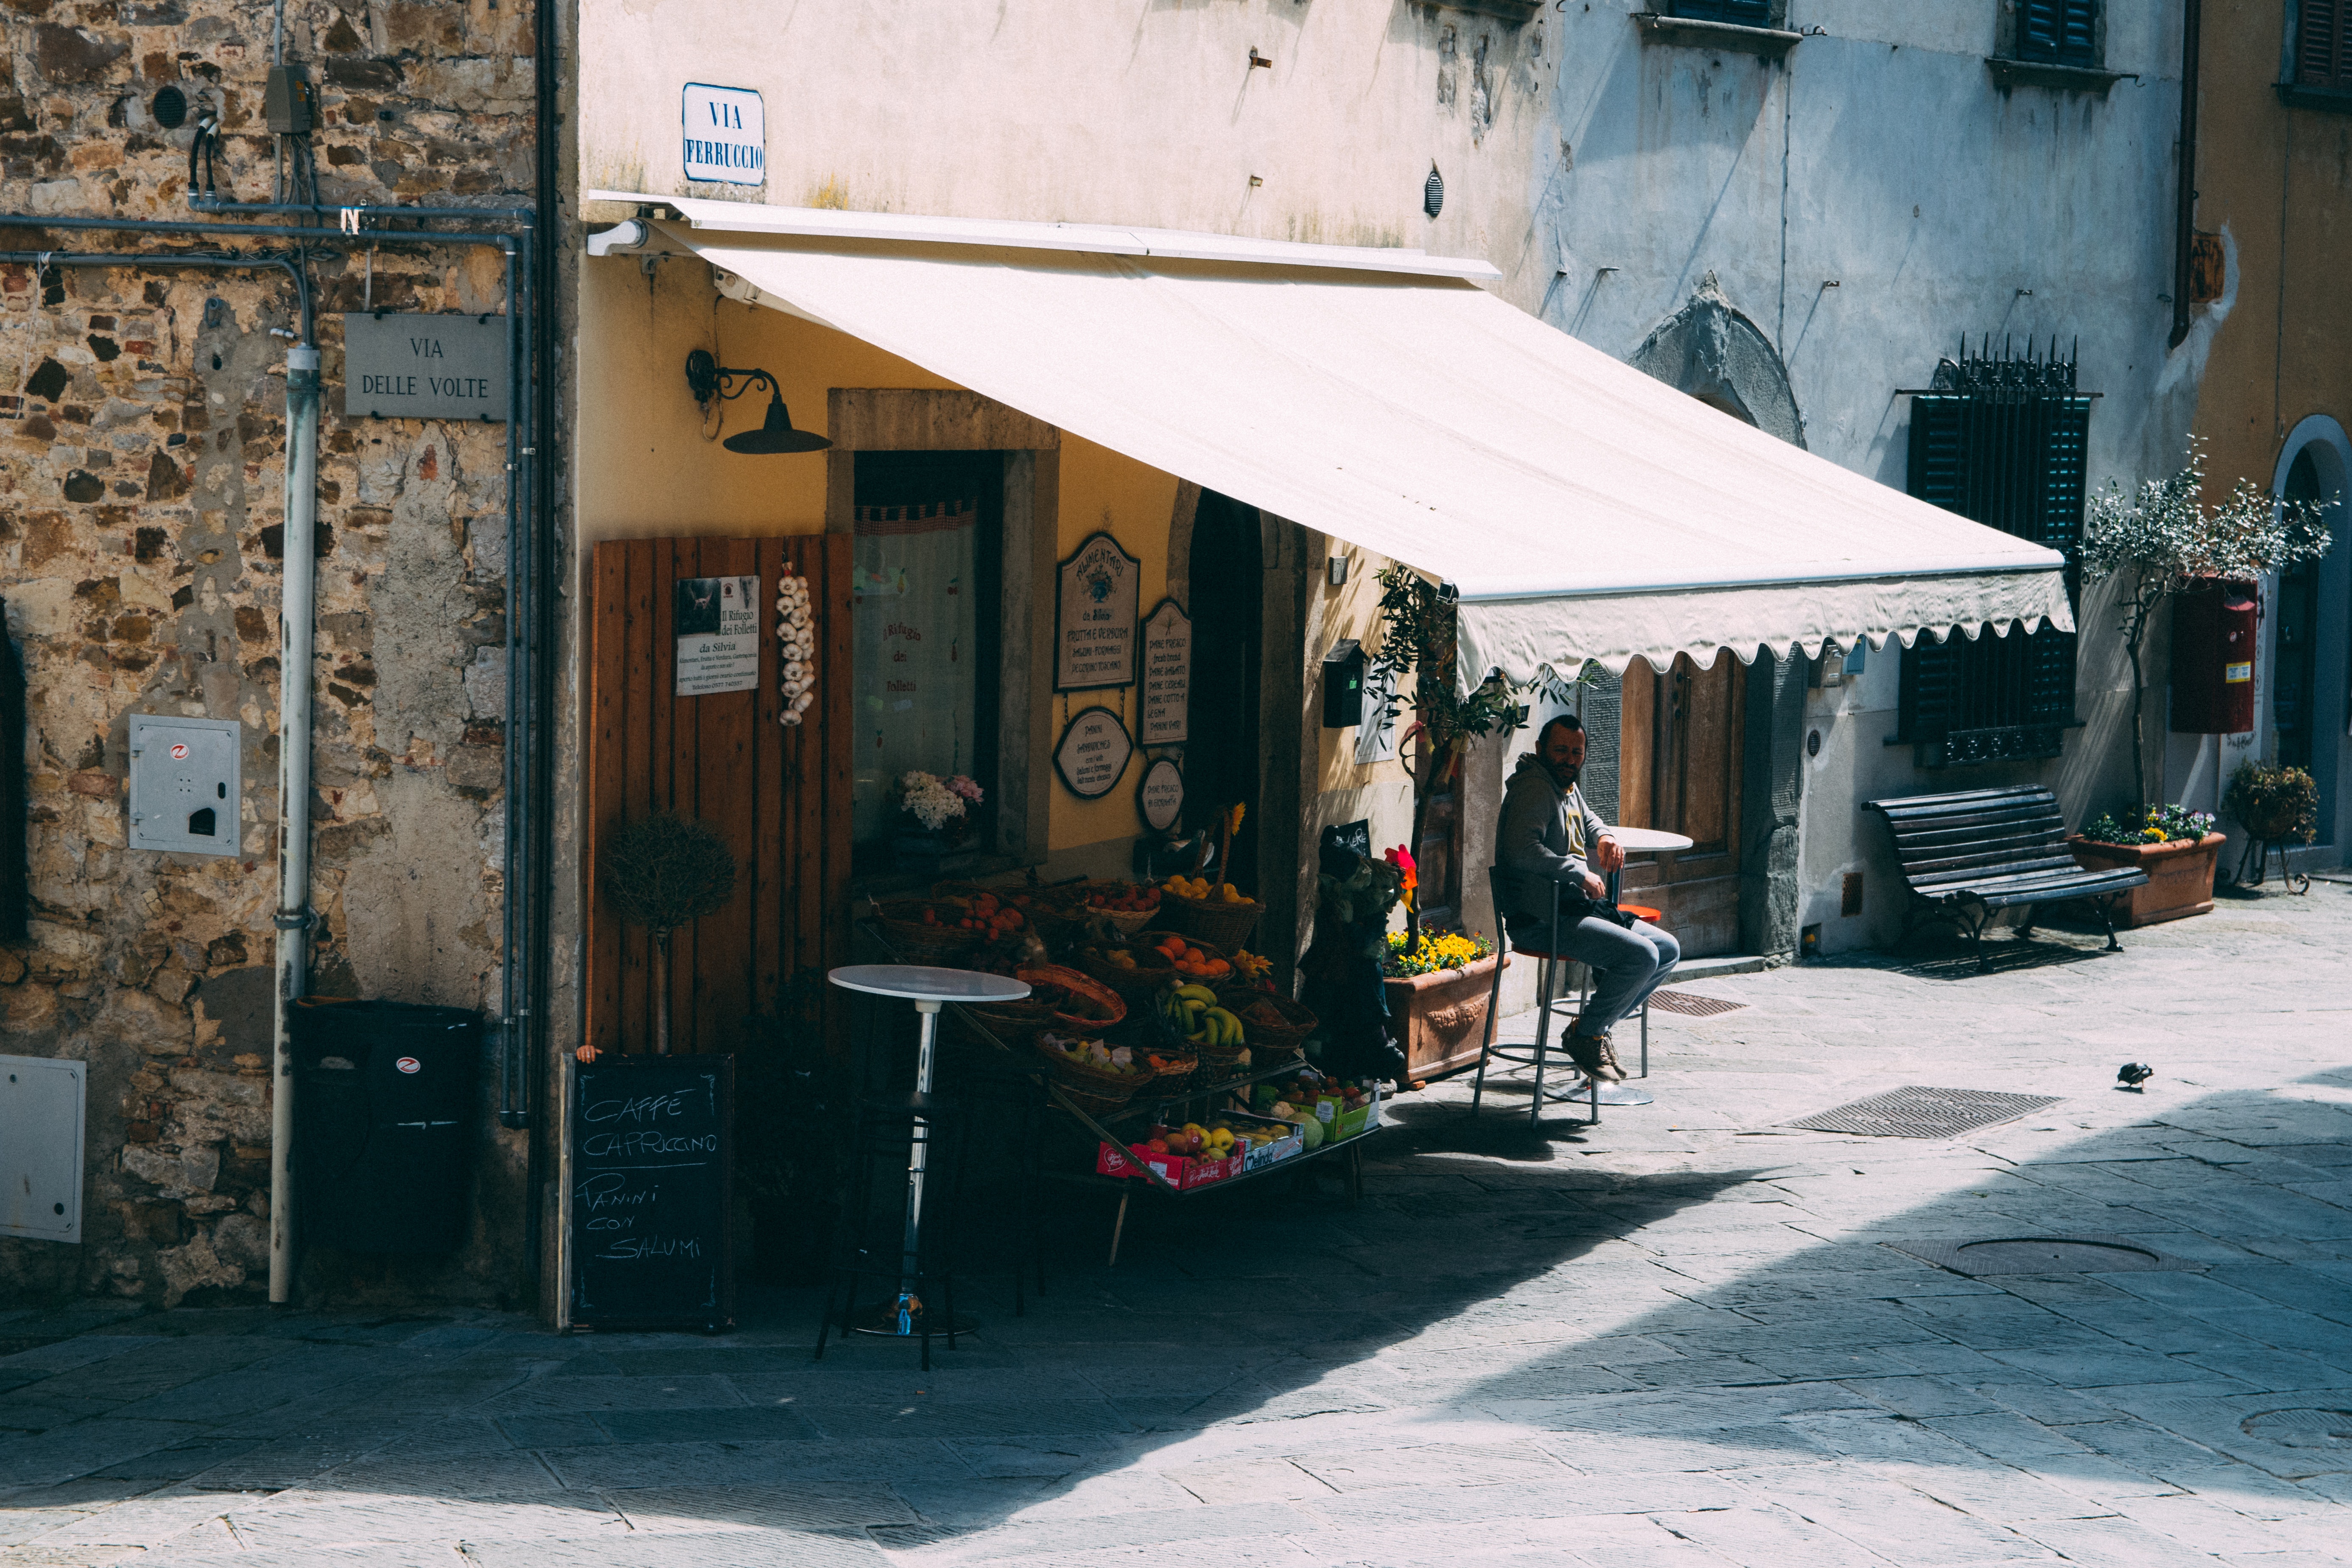
neighbourhood, building, urban area, street, awning, facade, house, city, door, road